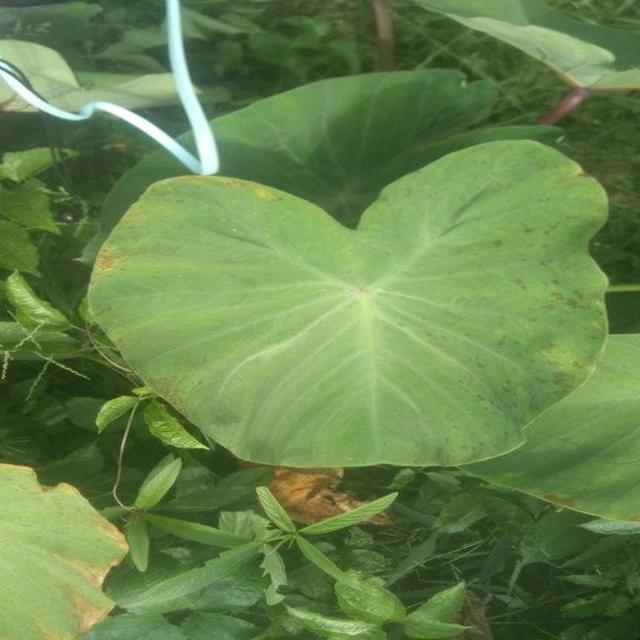
Label: Early_Blight